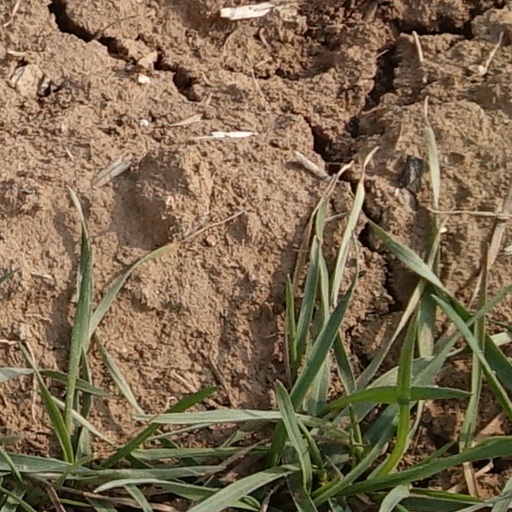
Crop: wheat